Marina Toybina

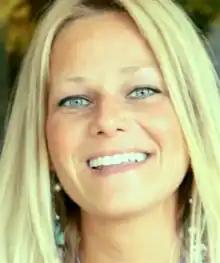
Toybina in 2011

Marina Toybina (born October 15, 1981) is an American costume and fashion designer. She has won seven Emmy Awards, including four consecutive in the Outstanding Costumes for a Variety Program or a Special category from 2012 to 2015.